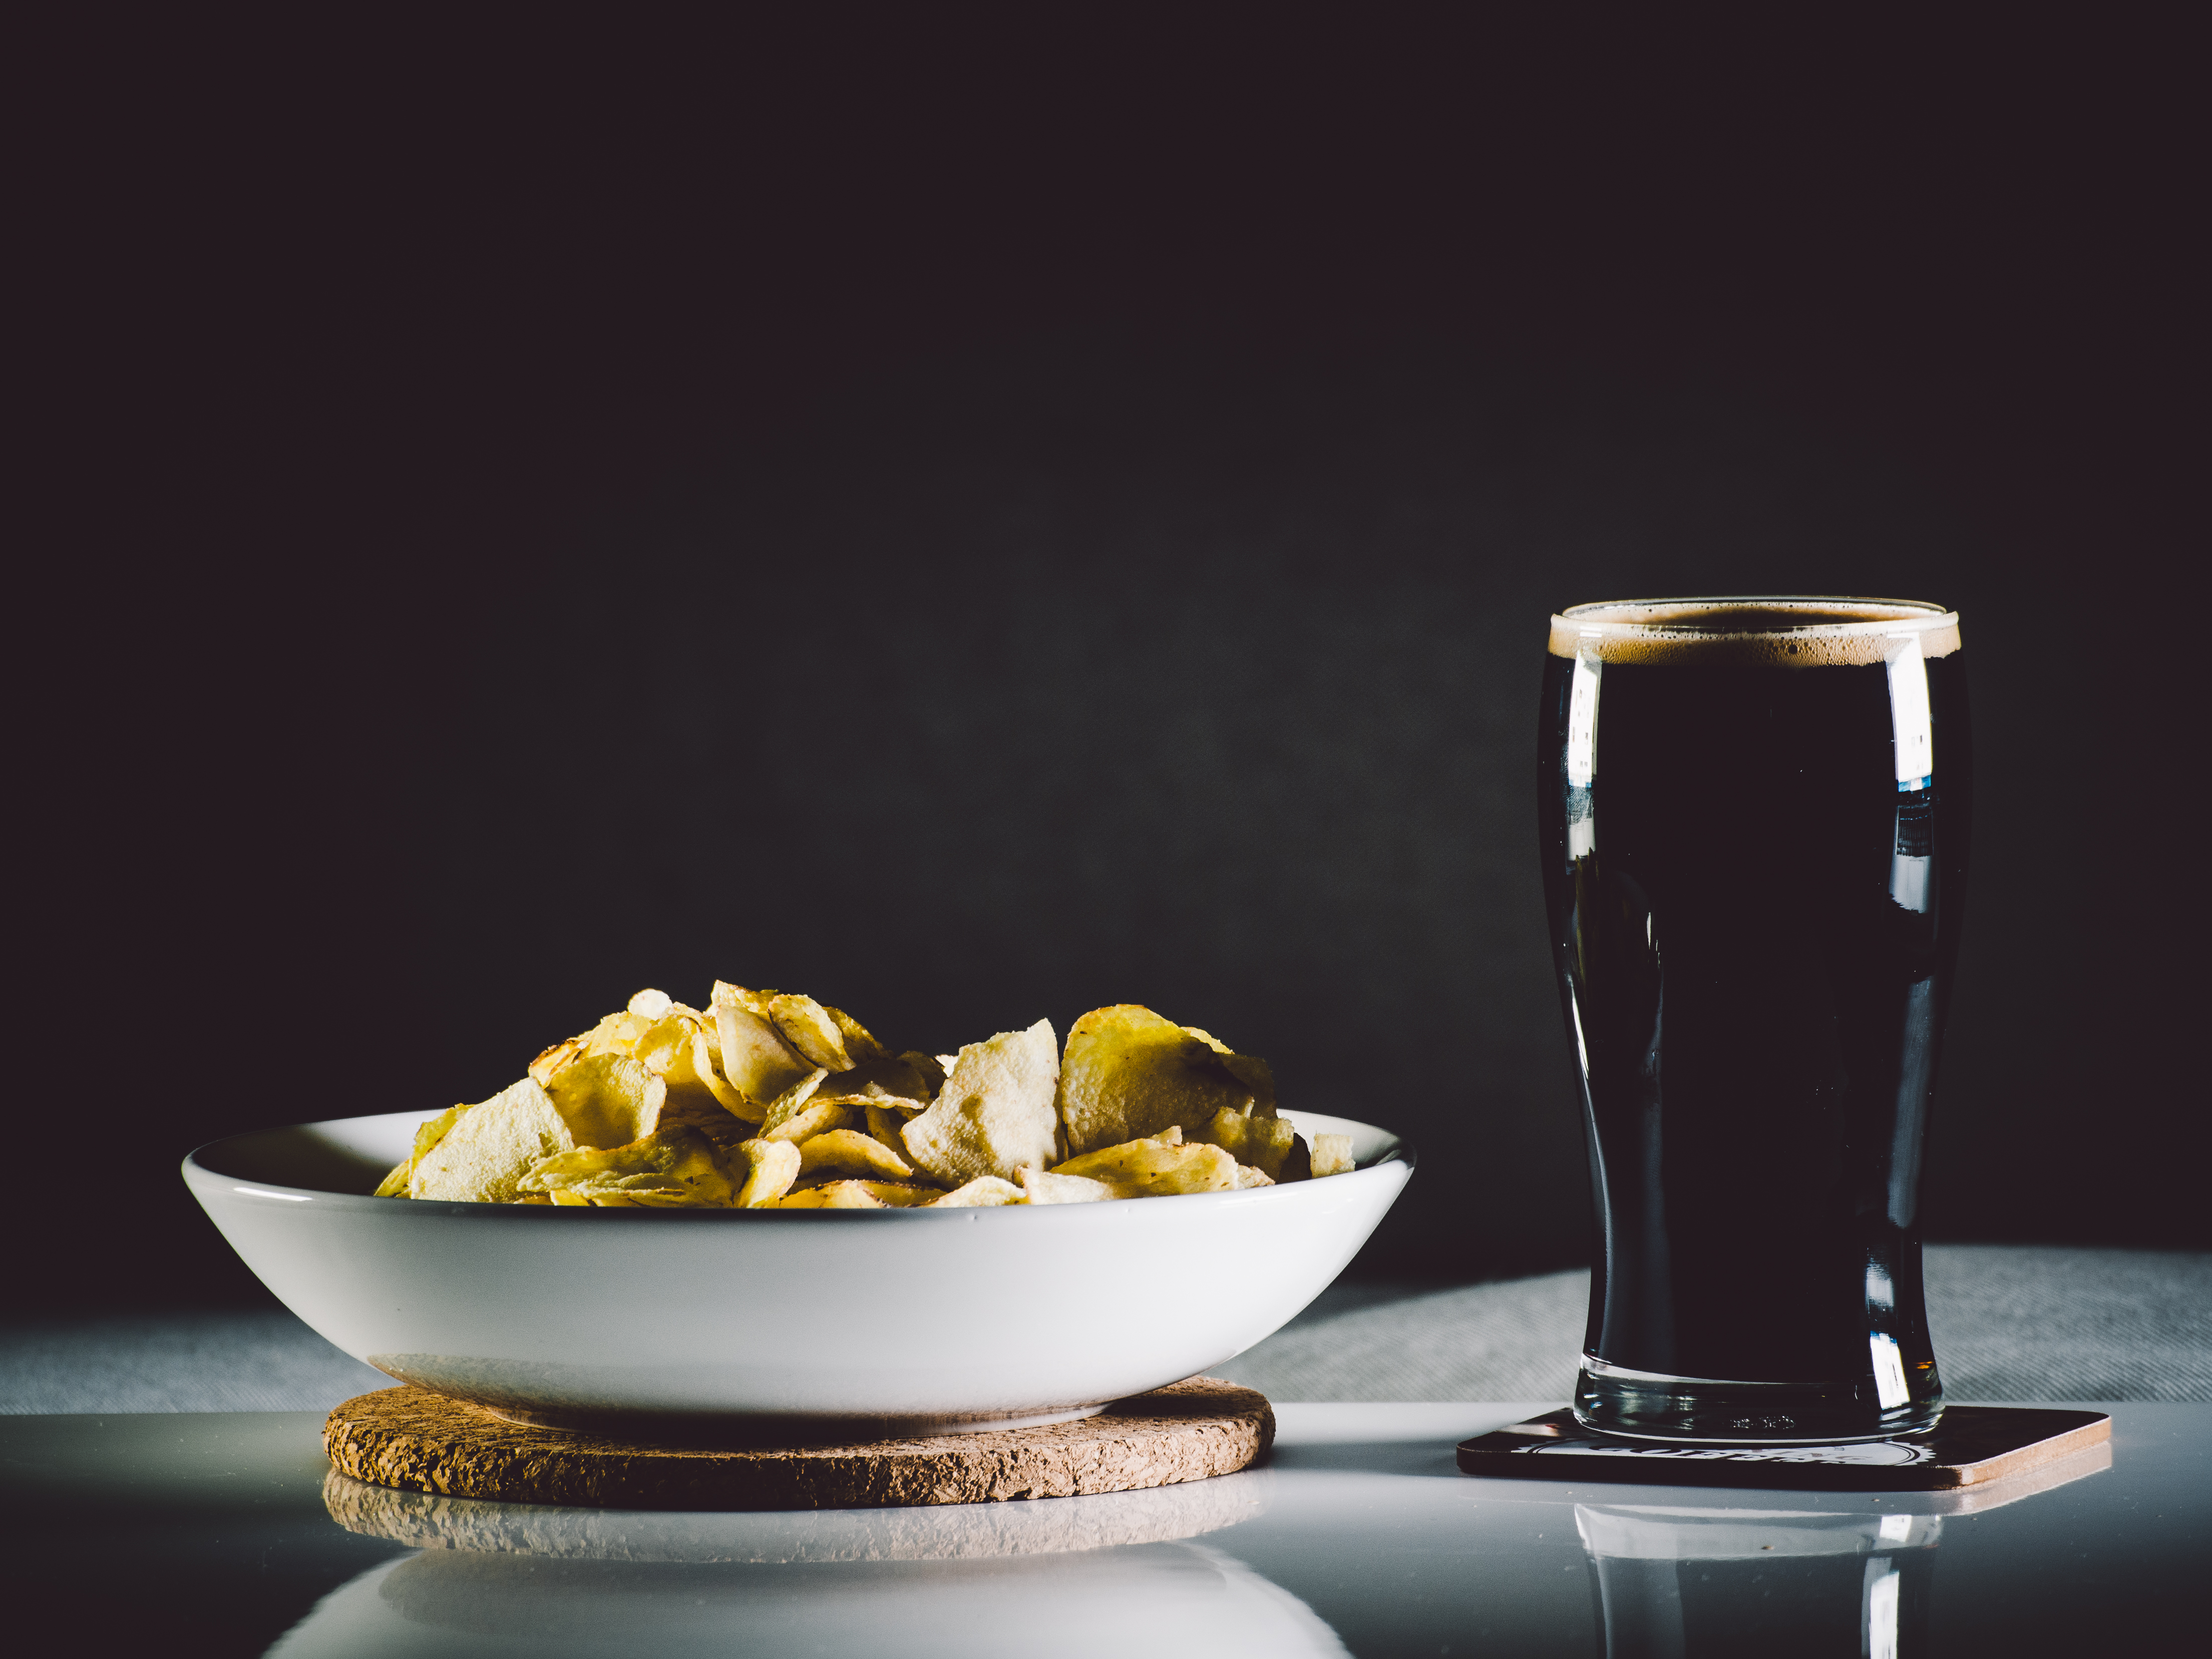
glass, cup, evening, food, coke, produce, drink, snack, coffee cup, still life, beer, painting, coca cola, crisps, still life photography, potato chips, public domain images